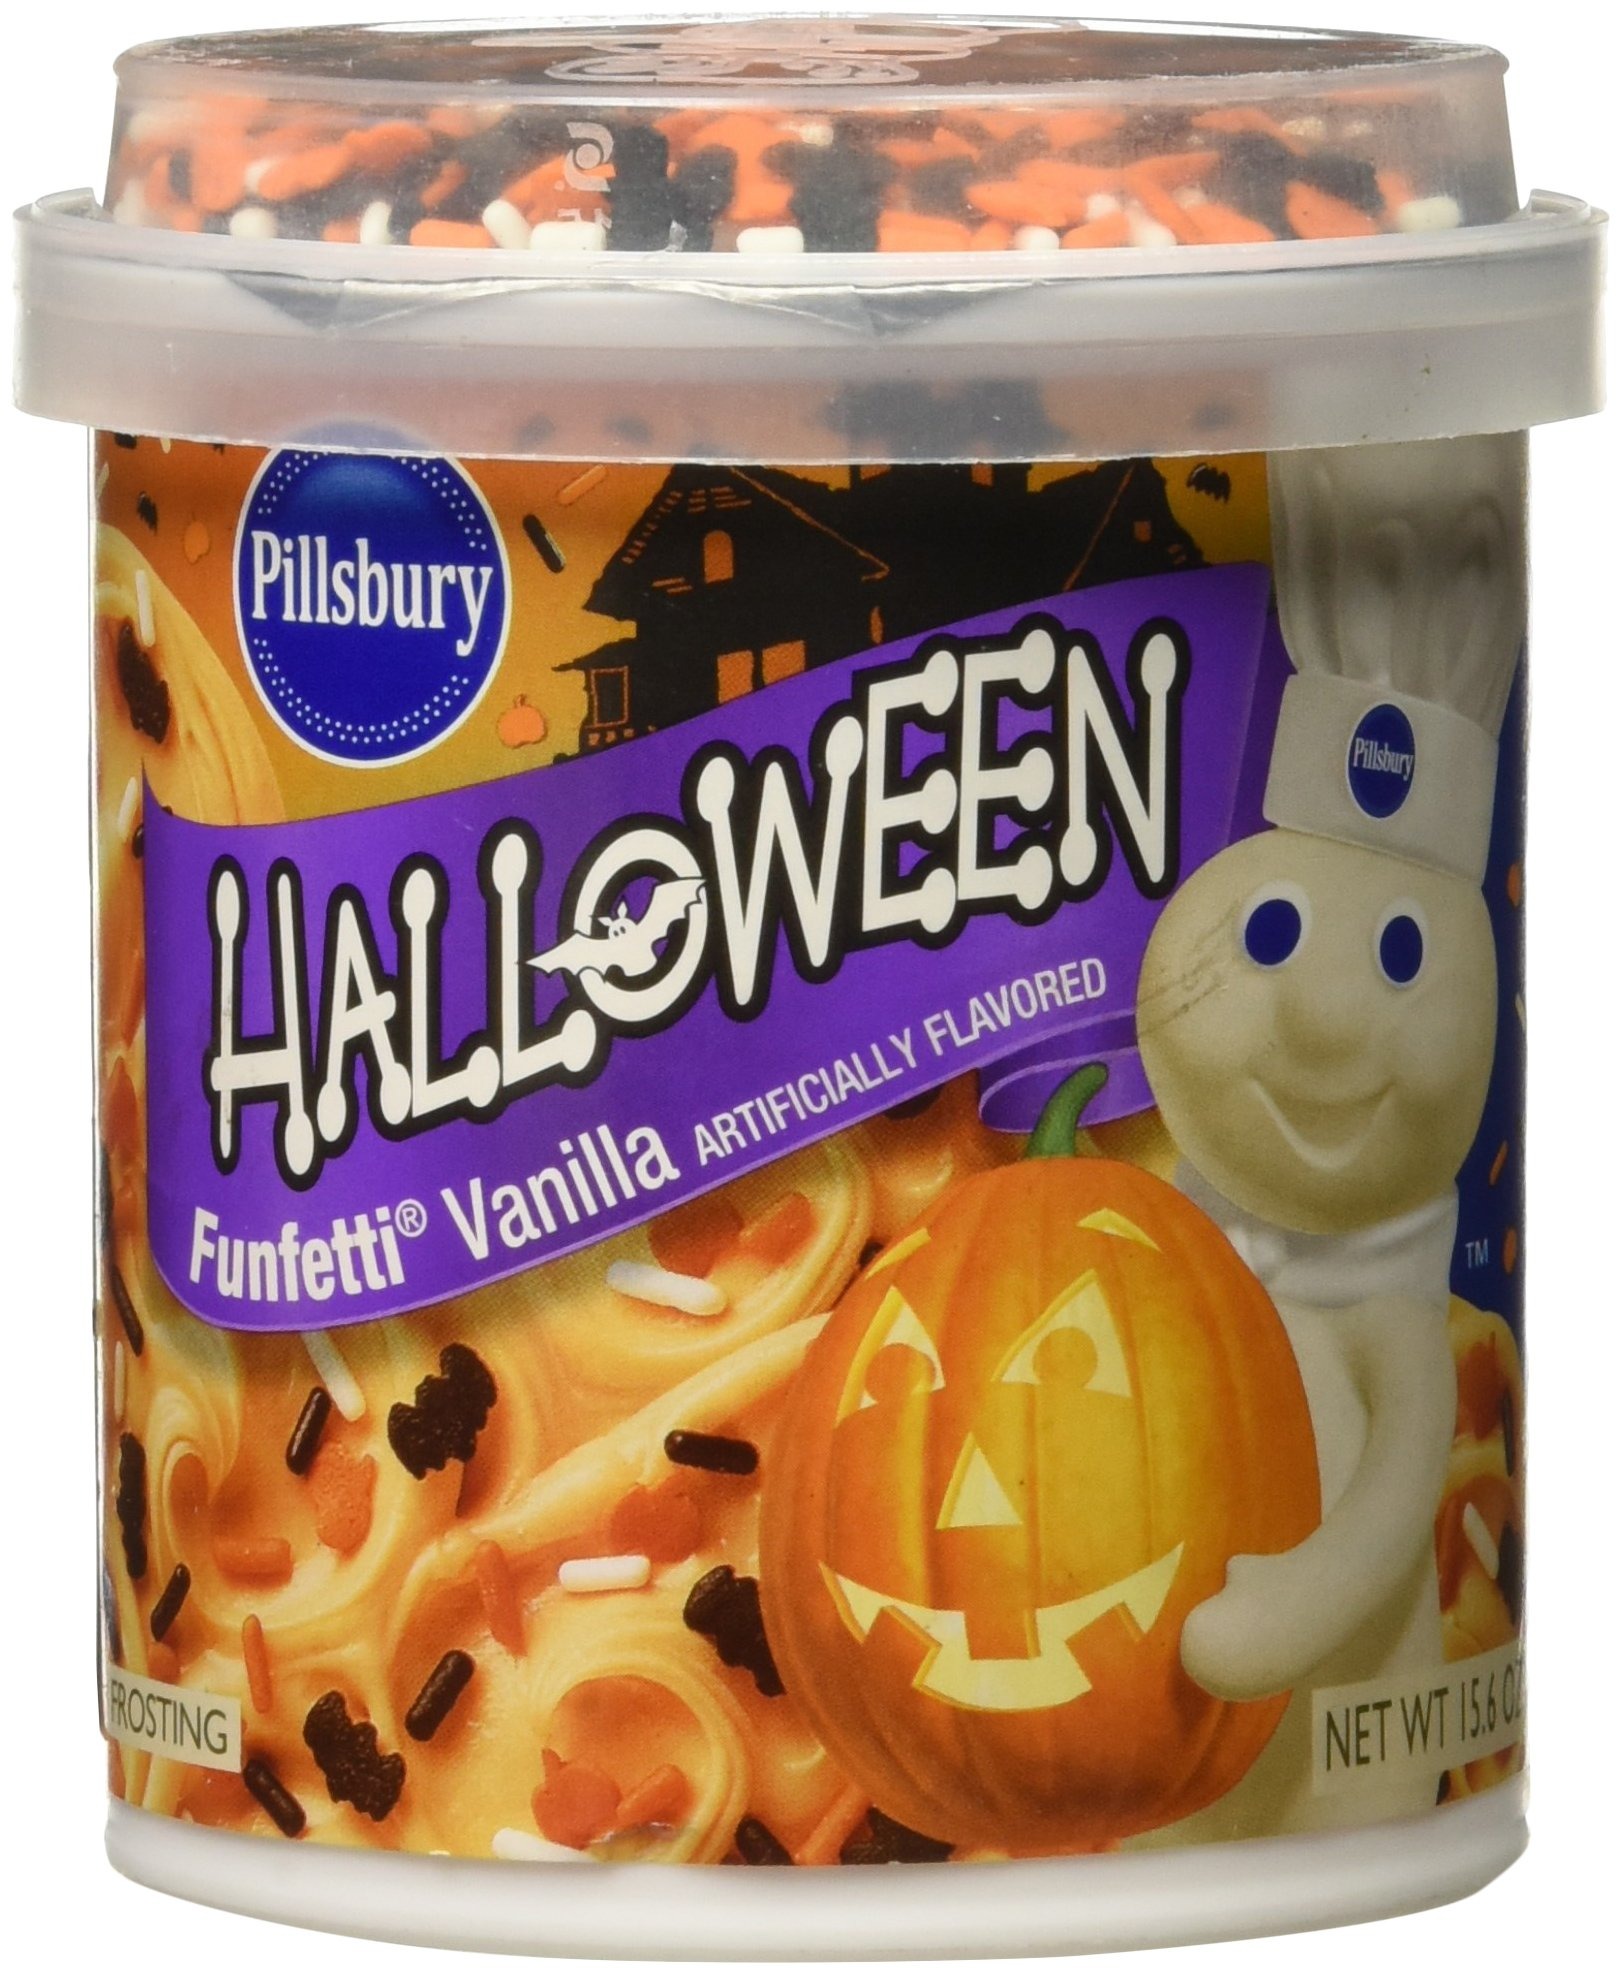
Item Name: Pillsbury Halloween Funfettti Frosting Vanilla. 15.6 Ounce (Pack of 1)
Bullet Point 1: Easy or elaborate, Pillsbury Funfetti frosting adds the crowning touch to your sweet creation.
Bullet Point 2: Our frosting delivers a velvety texture and rich decadent taste.
Bullet Point 3: Beyond just frosting a cake, get creative with cookies, brownies, cupcakes, the possibilities are endless.
Value: 187.2
Unit: oz

Price: 3.75